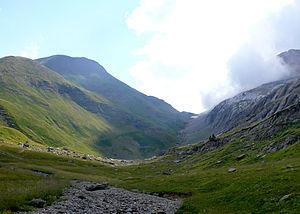
Port de Boucharo, côté espagnol Español: Puerto de Bujaruelo, pendiente española Aragonés: Puerto de Buxargüelo, bersant aragonés
Le port de Boucharo ou port de Gavarnie est le point de passage le plus bas, depuis Gavarnie, vers le versant sud des Pyrénées. Contrairement à la brèche de Roland, il n'est pas situé dans le cirque de Gavarnie mais au bout de la vallée voisine des Pouey Aspé.